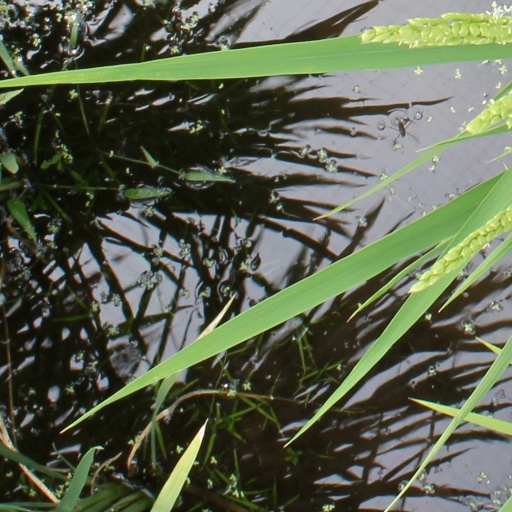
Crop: rice